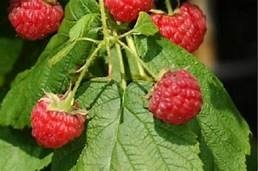
Label: raspberry